4P/Faye

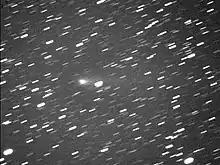
Faye's Comet as imaged by Luciano Tinelli on 15 November 2021

Comet 4P/Faye (also known as Faye's Comet or Comet Faye) is a periodic Jupiter-family comet discovered in November 1843 by Hervé Faye at the Royal Observatory in Paris. Its most recent perihelia (closest approaches to the Sun) were on November 15, 2006; May 29, 2014; and September 8, 2021.